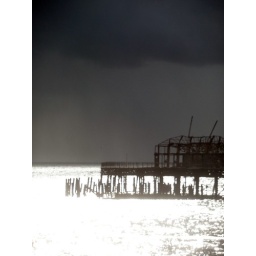
Hastings Pier in a silver sea with a dark cloud overhead